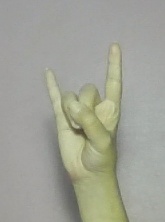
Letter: la